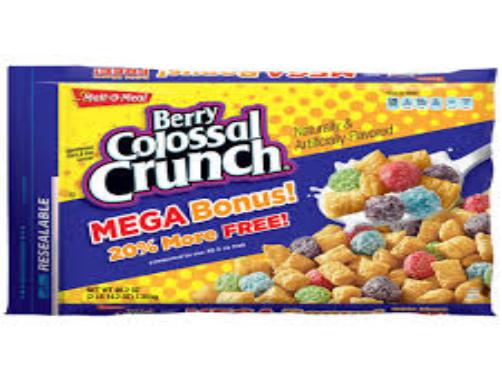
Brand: Colossal Crunch
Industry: Food